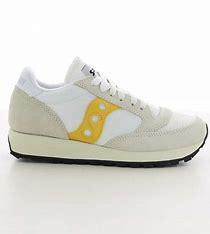
Brand: Saucony
Model: 100